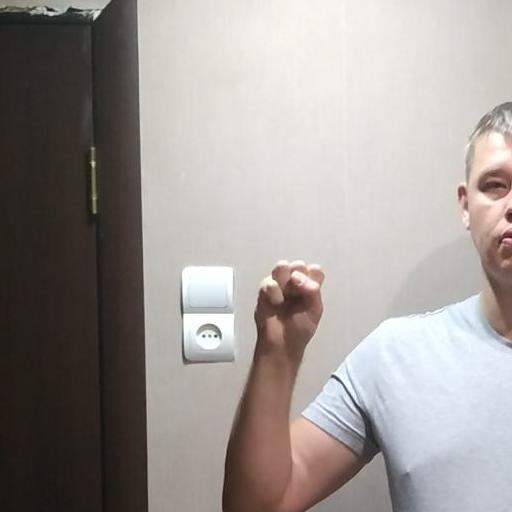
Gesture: fist